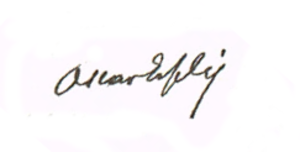
Óscar Esplá
Oscar Espla var en spansk komponist, dirigent, lærer og professor.